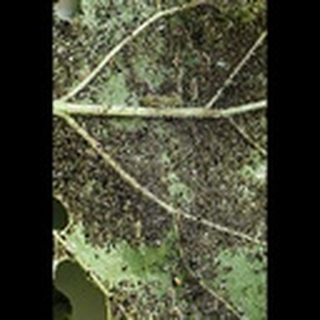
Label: cotton_aphids